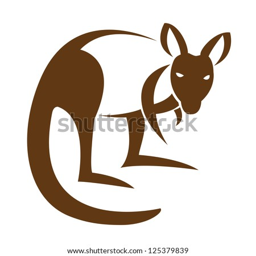
vector image of a kangaroo on a white background